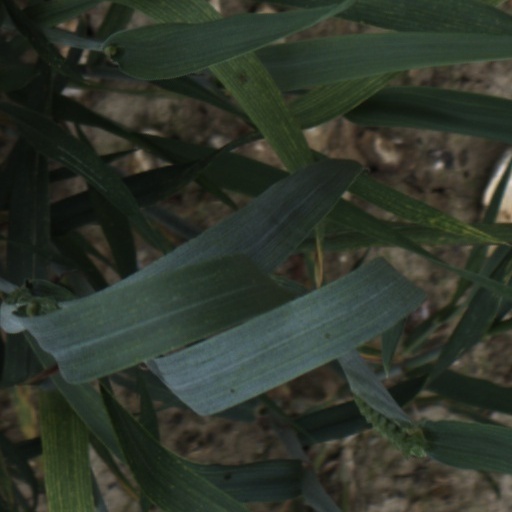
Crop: wheat